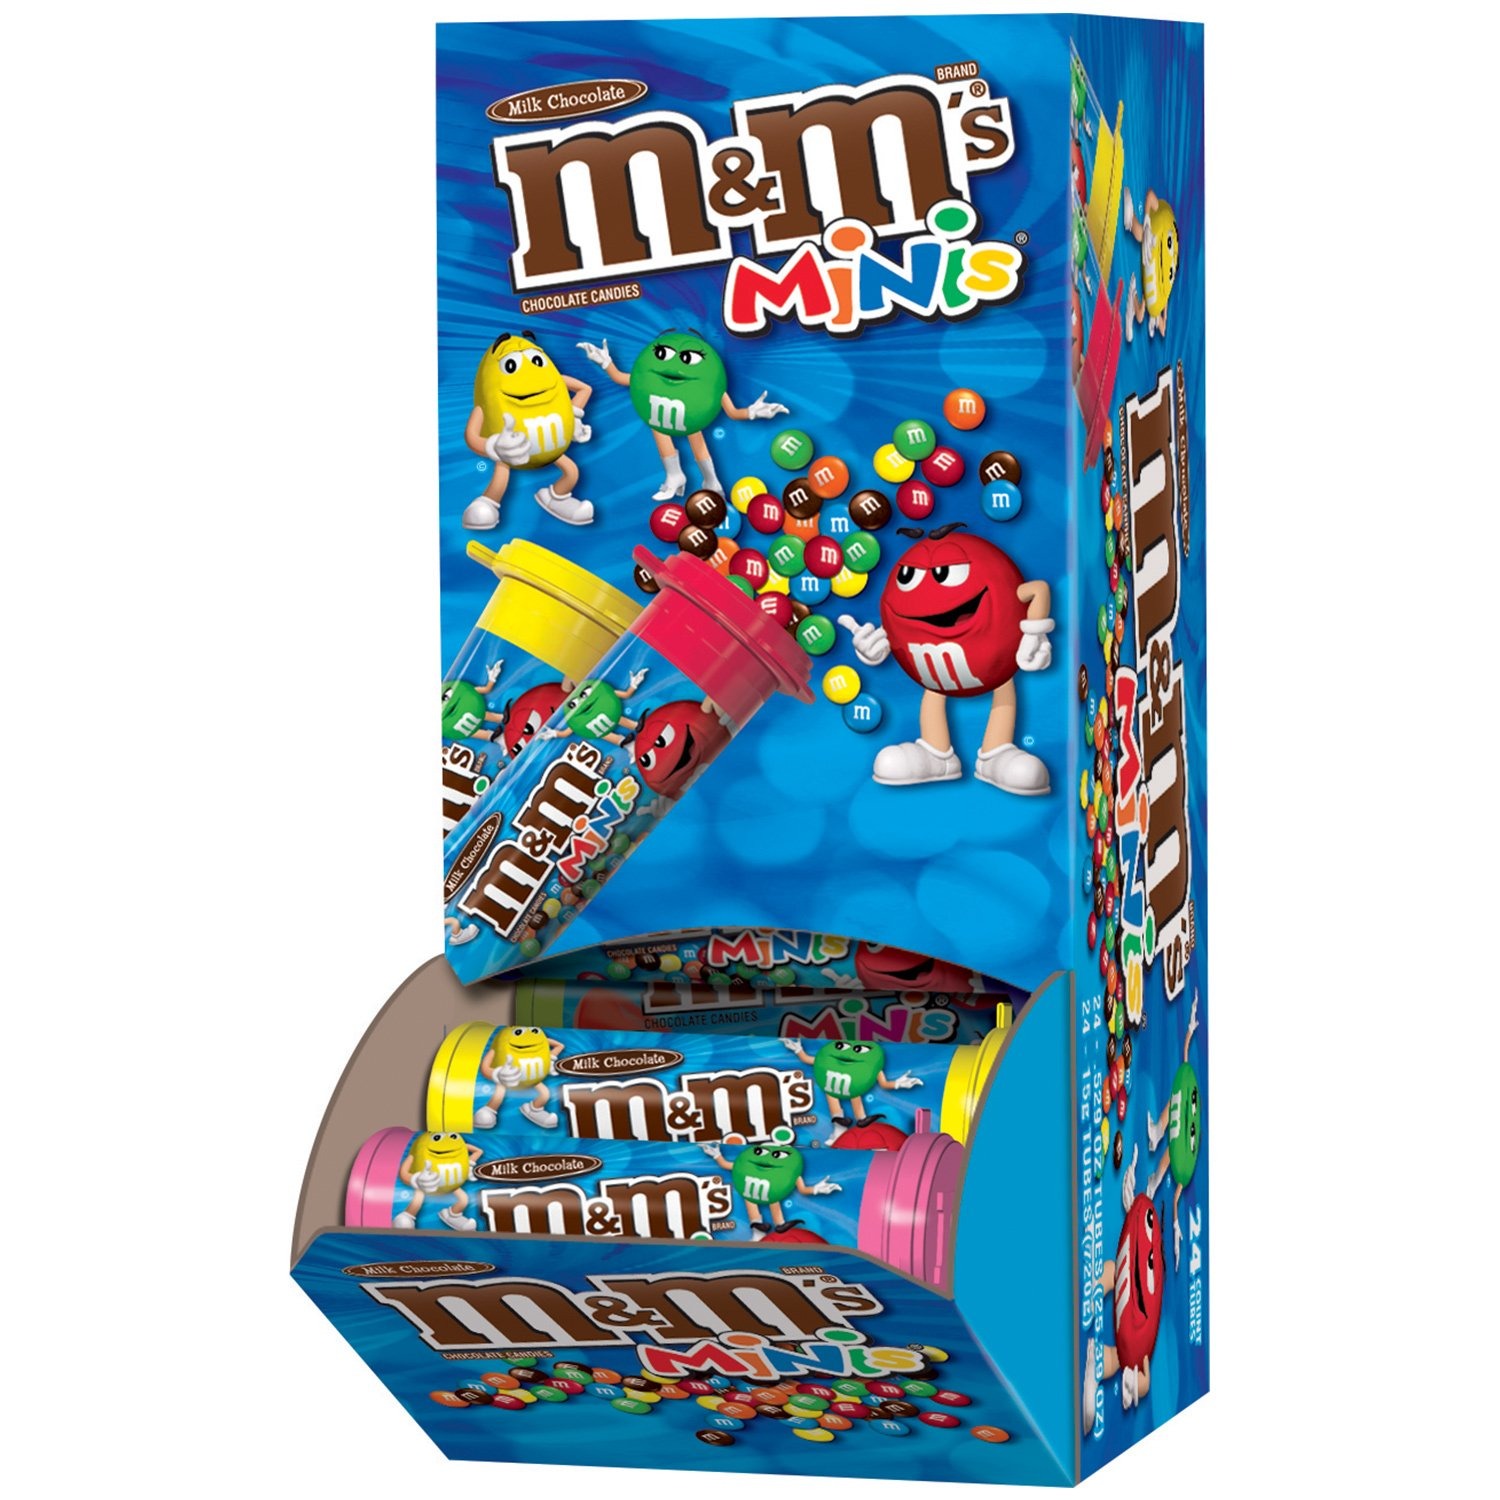
Item Name: M&M'S Milk Chocolate MINIS Size Candy 1.08-Ounce Tube 24-Count
Bullet Point 1: Contains one (1) box of twenty four (24) 1.08 ounce tubes of M&M'S MINIS Size Milk Chocolate Candy
Bullet Point 2: MINIS M&M'S Candy is made with real milk chocolate and surrounded by a colorful candy shell
Bullet Point 3: Each individual M&M'S Candy dispenser has enough tasty chocolate to share
Bullet Point 4: Bring a tube of tasty M&M'S Minis Candy to the movies as a chocolate treat
Bullet Point 5: Add delicious fun and color to your day with M&M'S Milk Chocolate MINIS Candies
Value: 25.92
Unit: Ounce

Price: 43.105